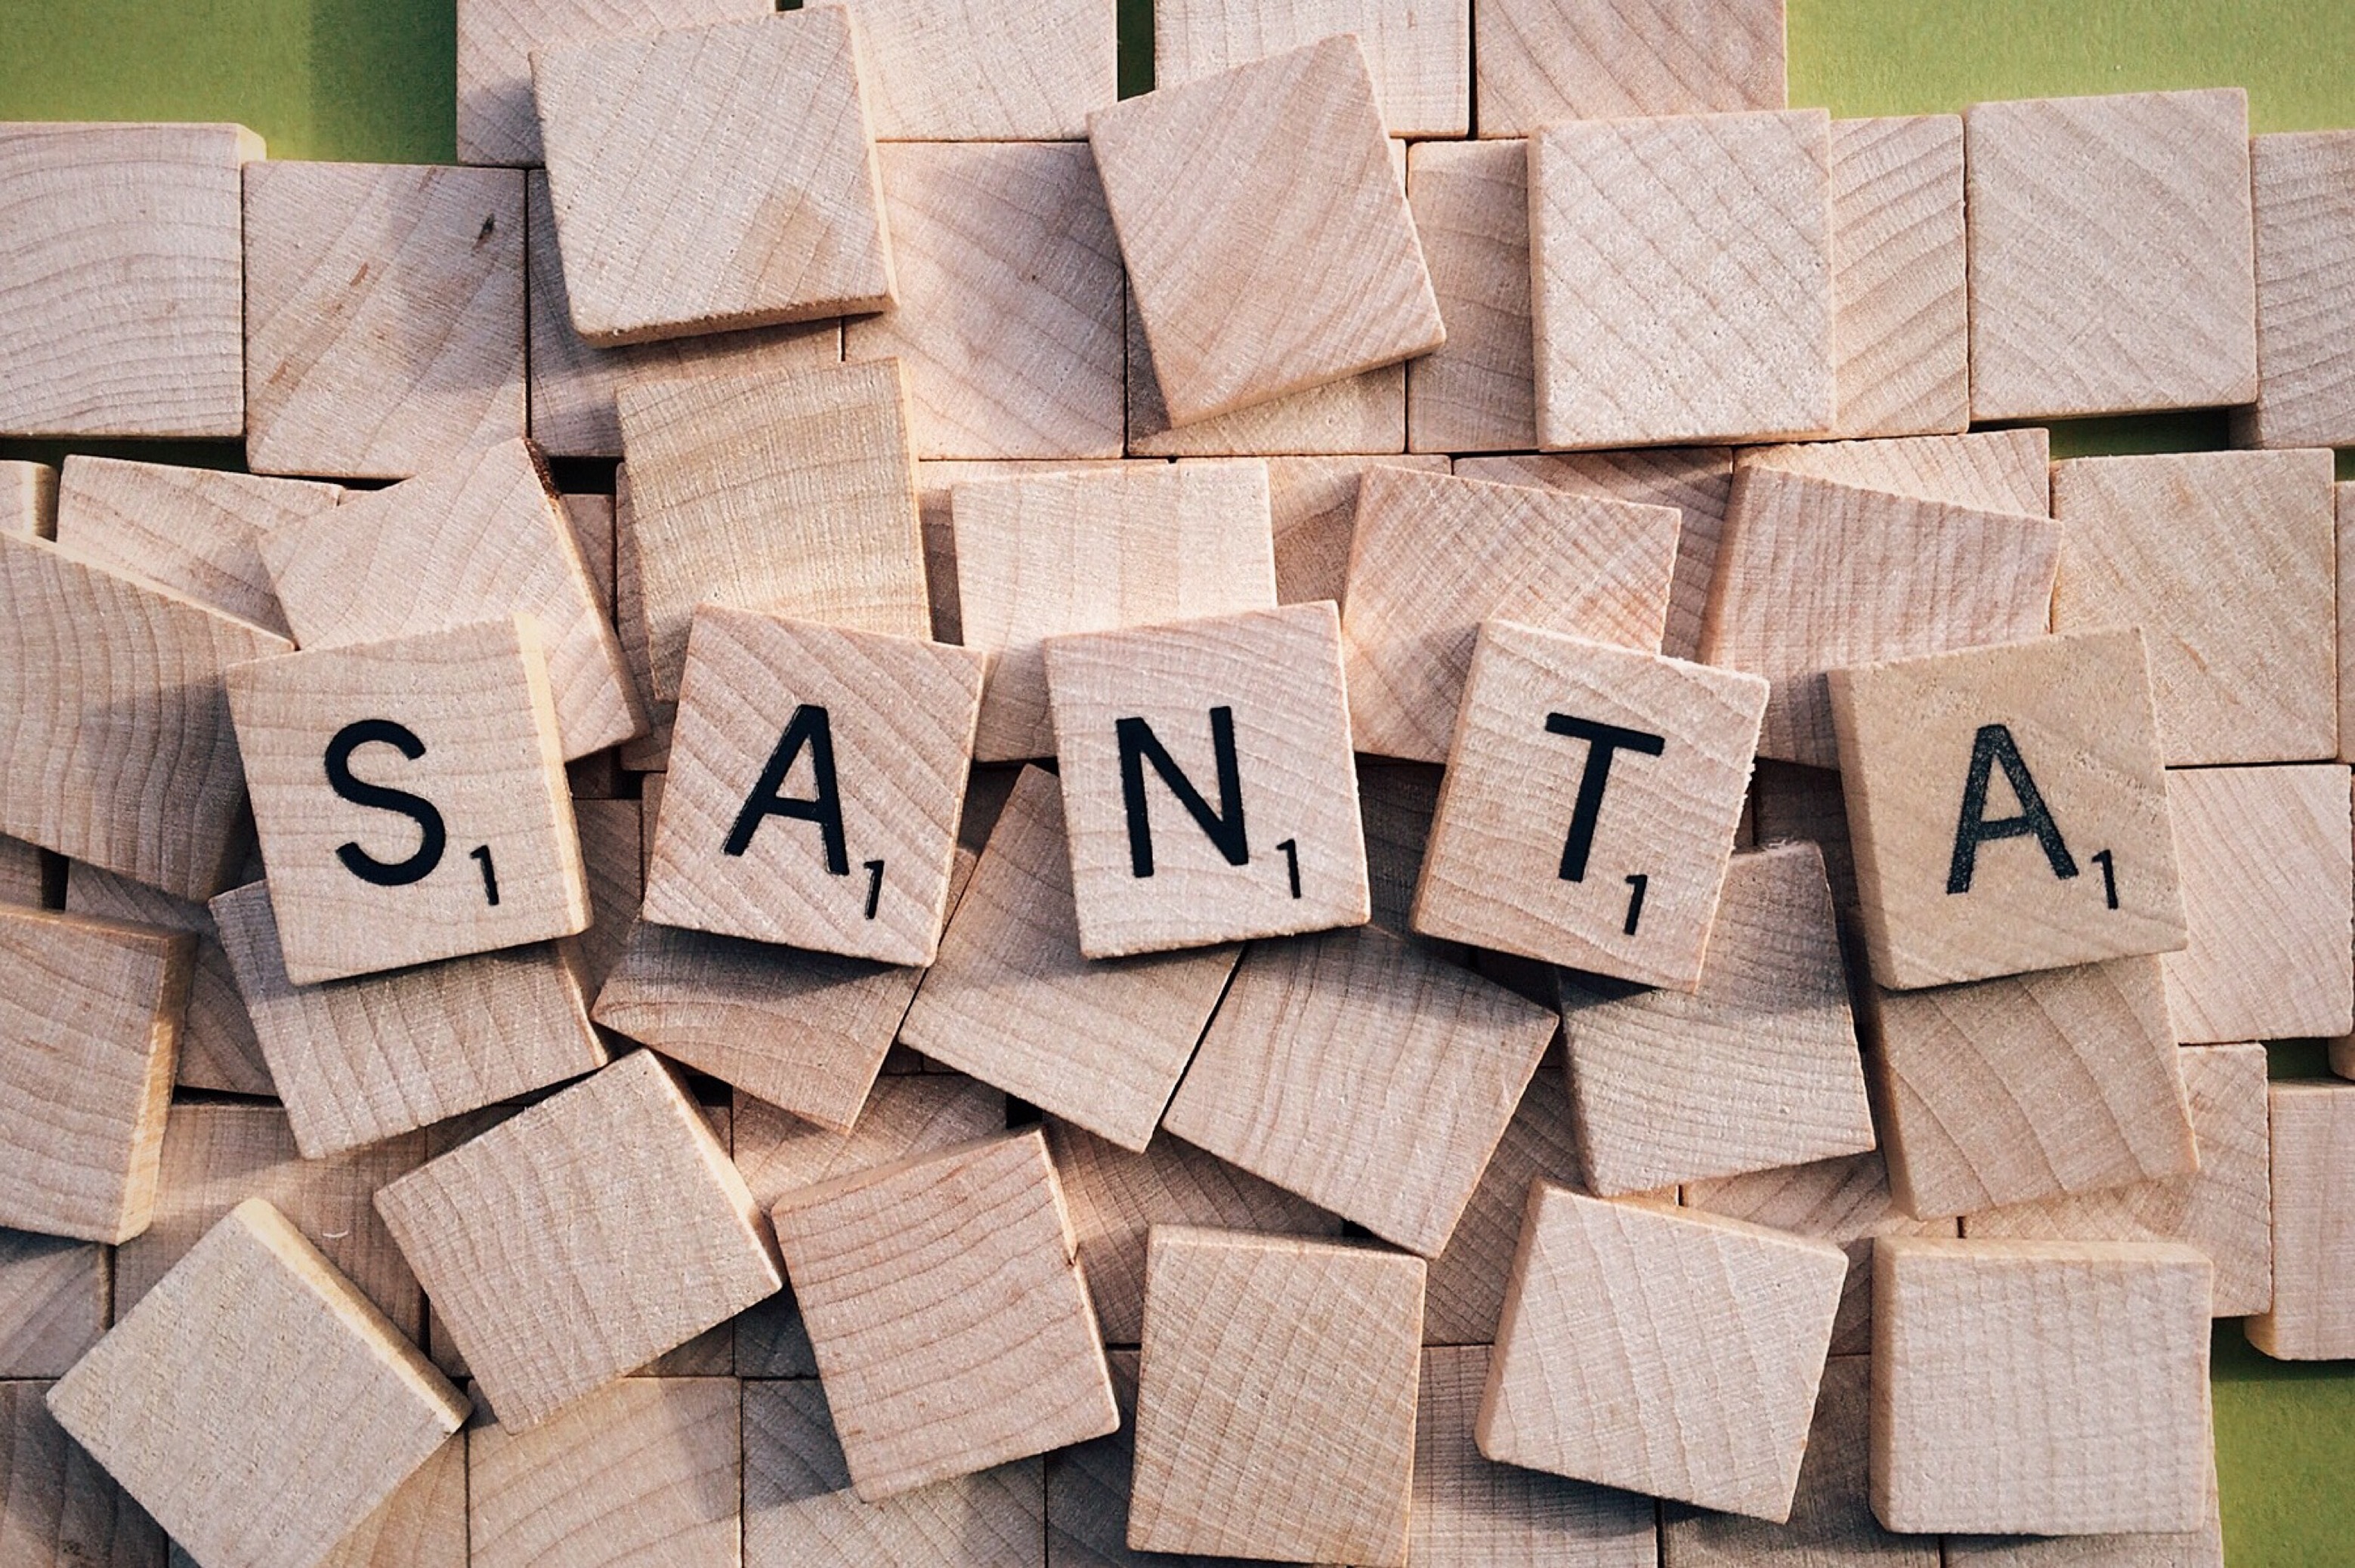
wood, number, holiday, christmas, scrabble, santa, font, art, letters, cardboard